TD Place Arena

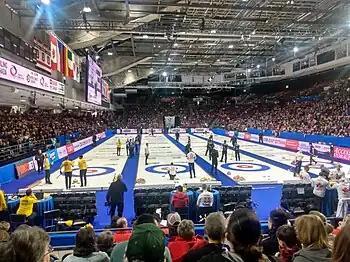
The 2023 World Men's Curling Championship was played at TD Place

The arena has played host to several national curling championships; and hosted the 2023 World Men's Curling Championship. In men's play, the arena hosted the 1979, 1993, 2001, and 2016 Brier men's championships. It also hosted the 1990 Scott Tournament of Hearts women's championships.